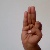
The image shows a hand gesture representing the letter 'F' in Indian Sign Language.